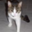
Label: cat